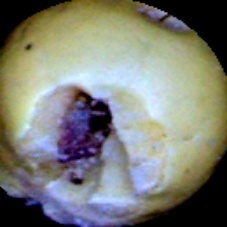
Label: Broken